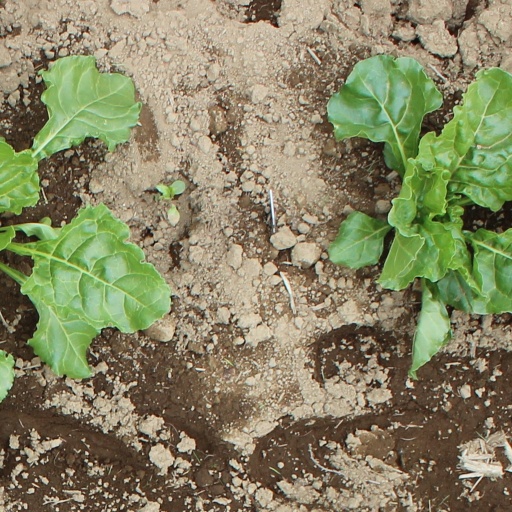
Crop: sugar beet